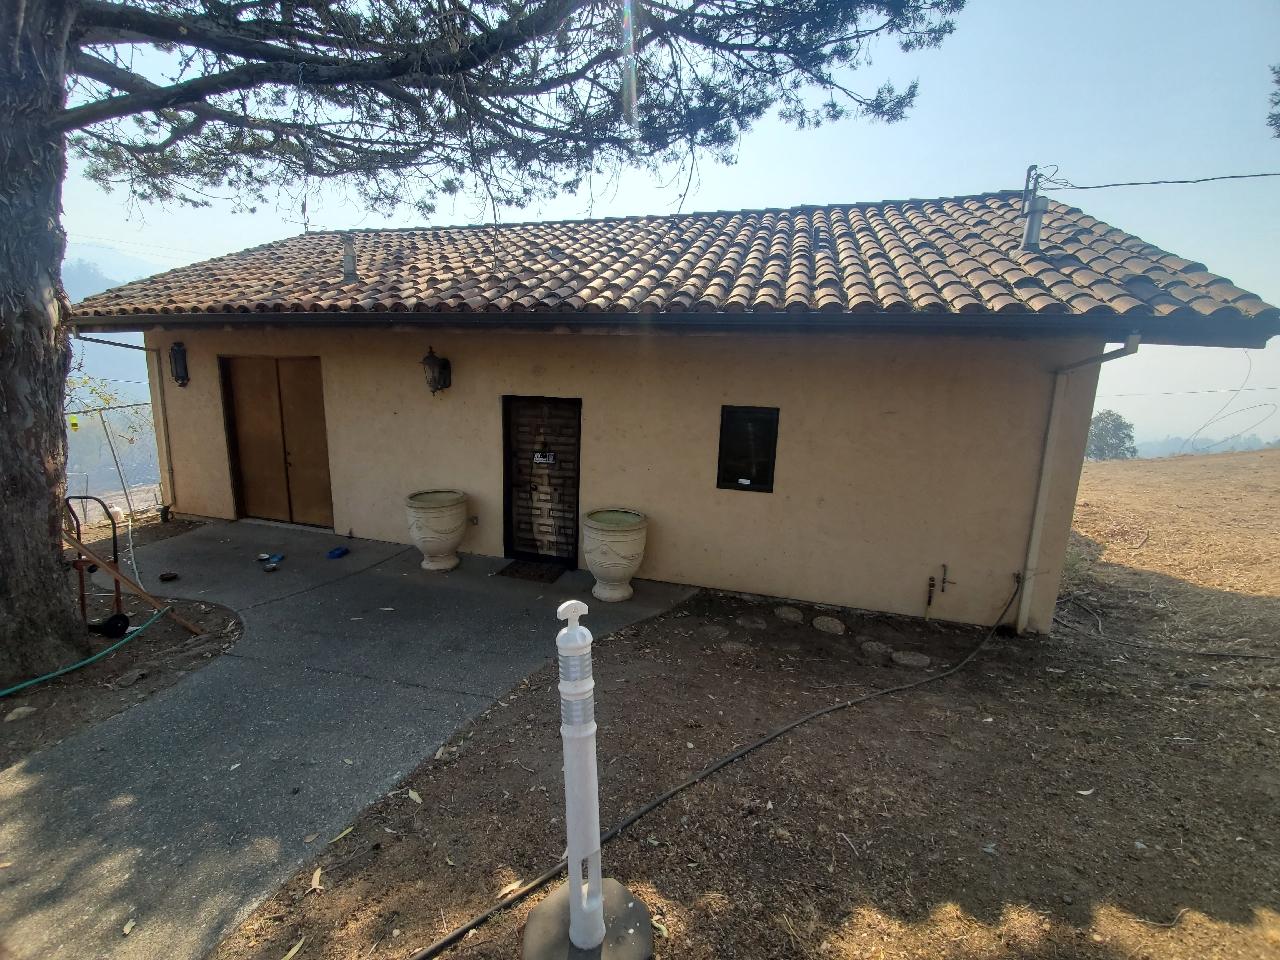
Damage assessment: no_damage